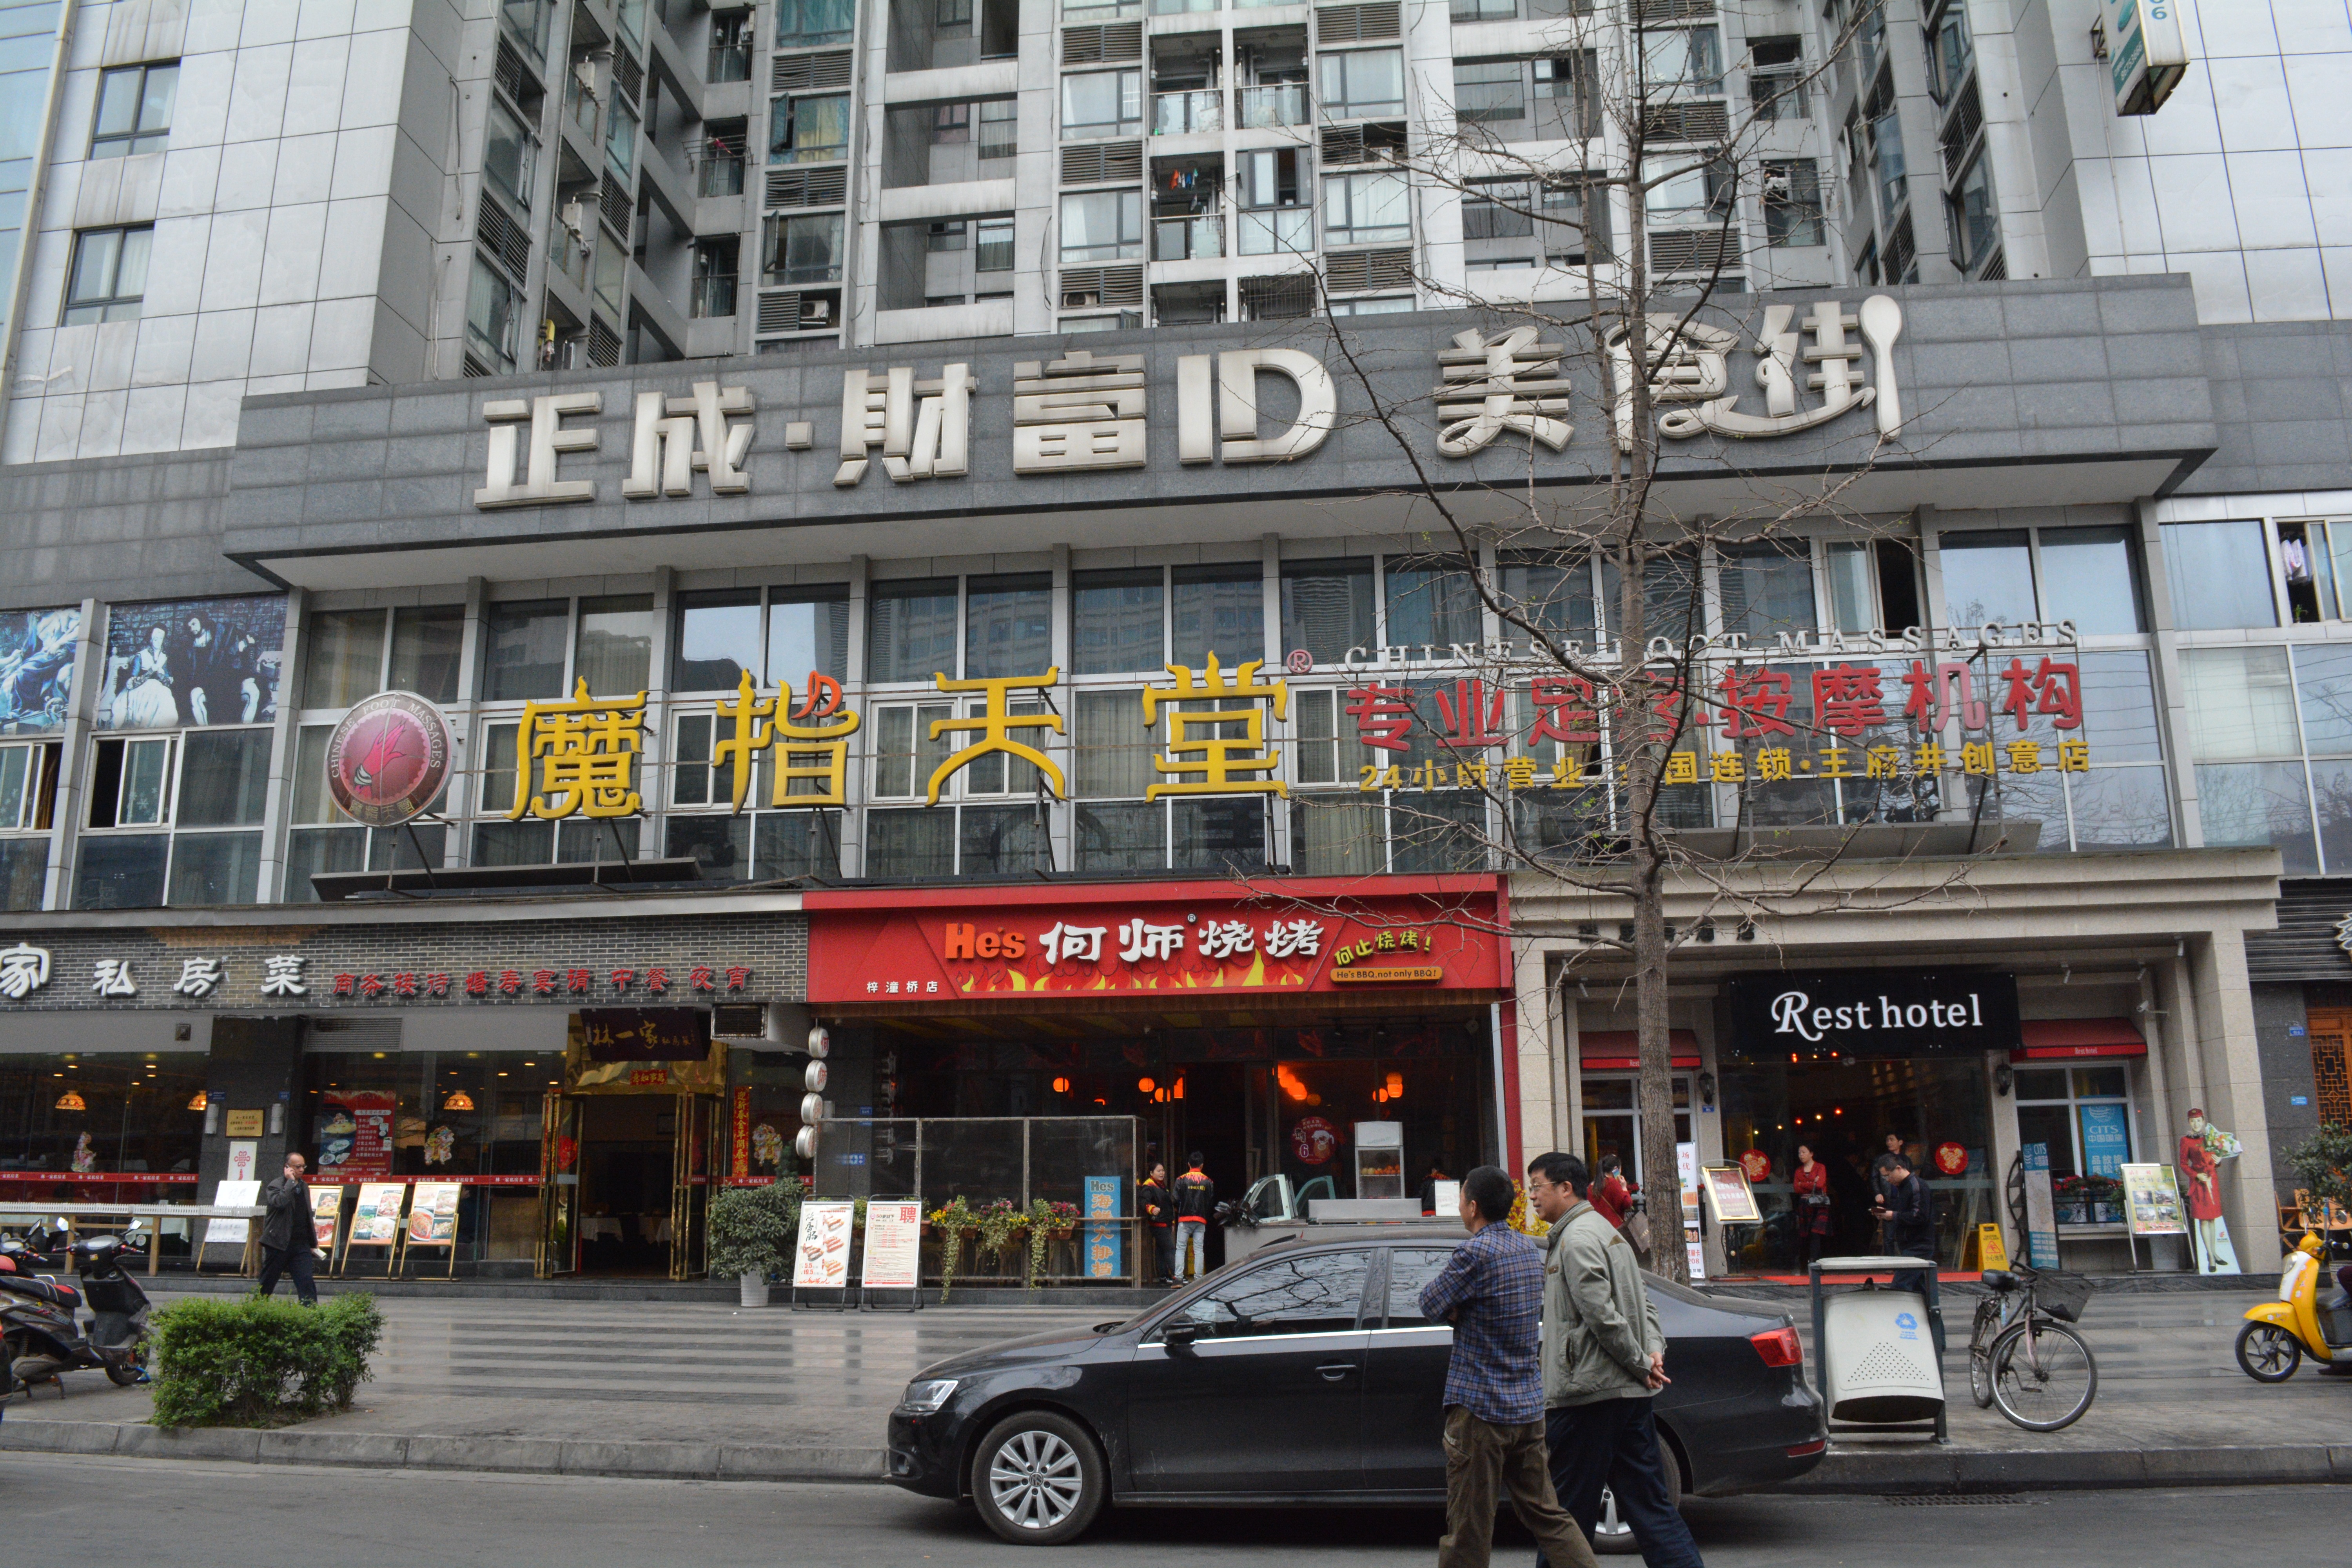
pedestrian, road, street, town, restaurant, city, downtown, plaza, facade, neighbourhood, urban area, human settlement